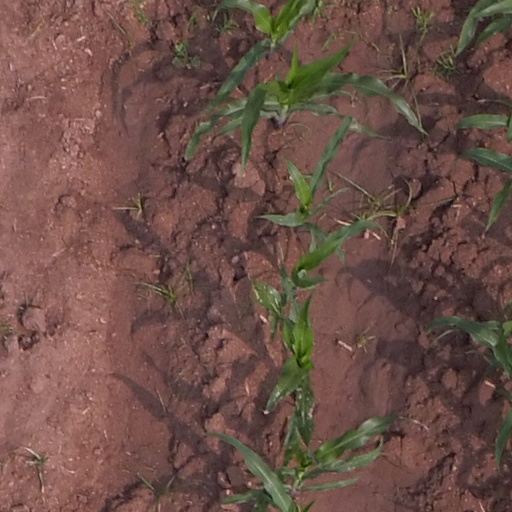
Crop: maize; corn